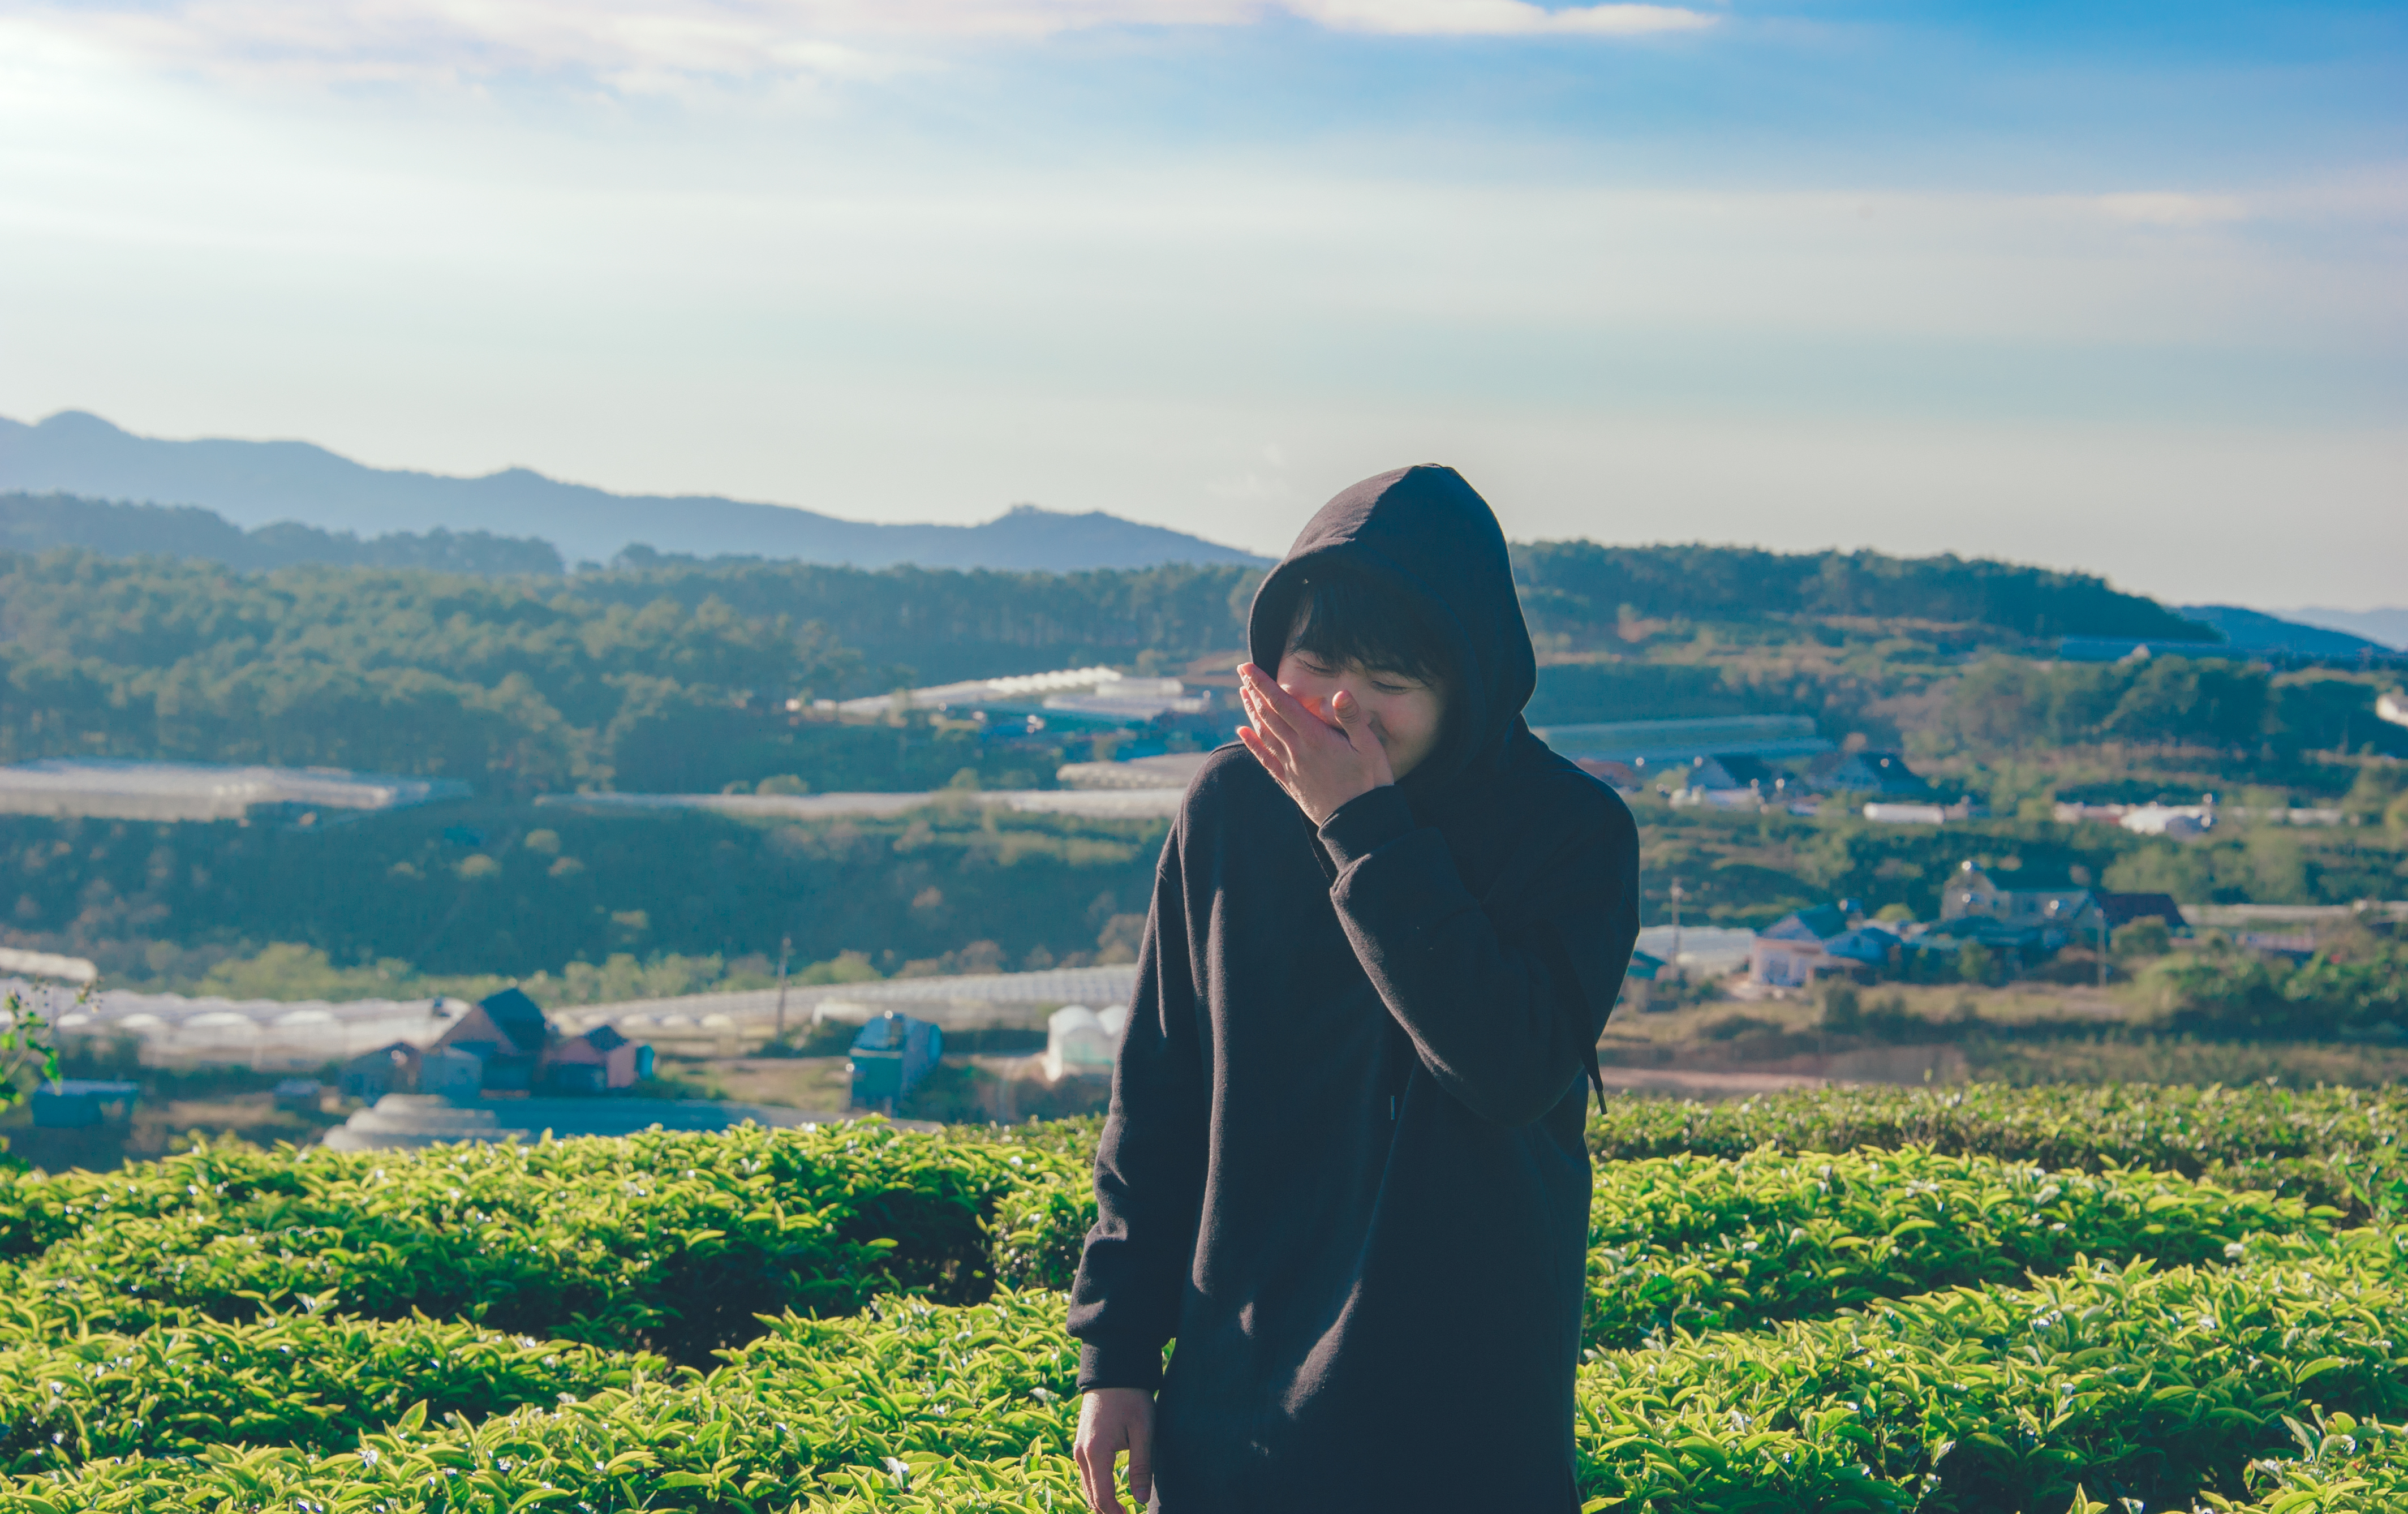
portrait, landscape, boy, natural, sun, sunshine, mountainous landforms, sky, mountain, hill, tree, grass, cloud, photography, field, grassland, highland, rural area, hill station, tourism, sunlight, terrain, mount scenery, plant, ridge, fell, mountain range, vacation, fun, girl, spring, horizon, meadow, rock